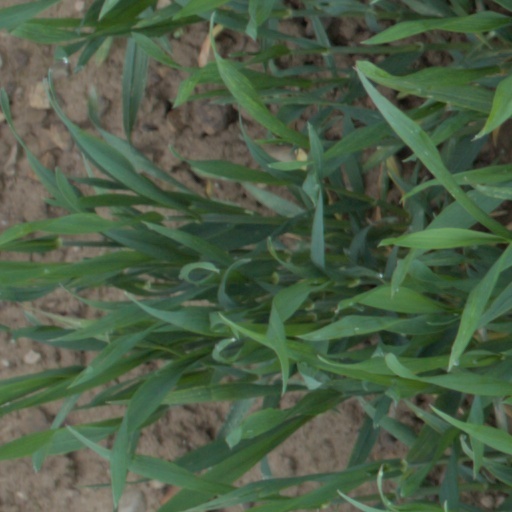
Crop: wheat